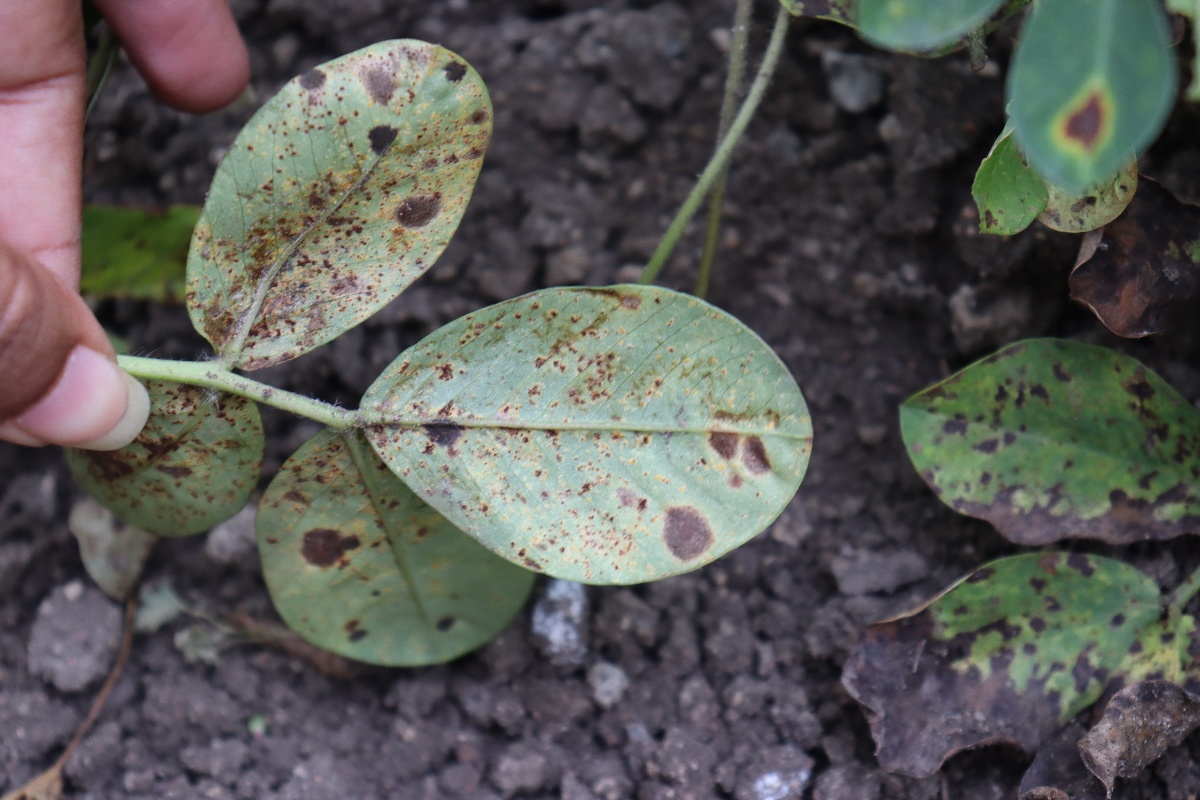
Label: rust